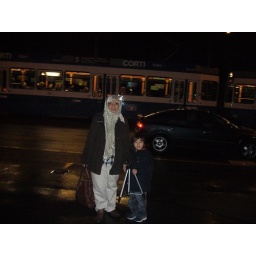
On the bridge crossing the river in Zurich City center